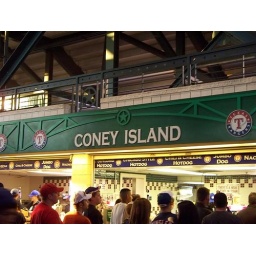
'Coney Island' hot dog vendor inside Ballpark @ Arlington, home to Texas Rangers in Arlington, TX.